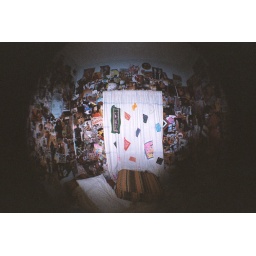
picture of my bed and the walls around it.